Mons, Belgium

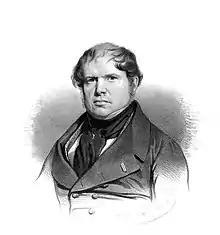
Francois-Joseph Fetis

This is the last existing trace of the medieval walls surrounding the city. This defensive structure built of sandstone from Bray was built around 1358. Its walls equipped with loopholes have a thickness of up to 4 meters. The tower has lost about a third of its original size. A project to install a terrace on its top open to the public had just been completed in 2009. The tower has housed a sound installation in the festival of contemporary art audio-visual CitySonics when it reopened.